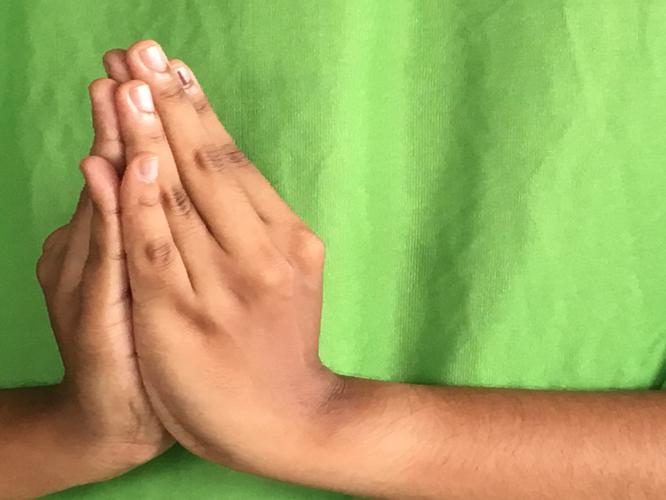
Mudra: Kapotham
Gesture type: double_hand